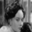
Label: woman